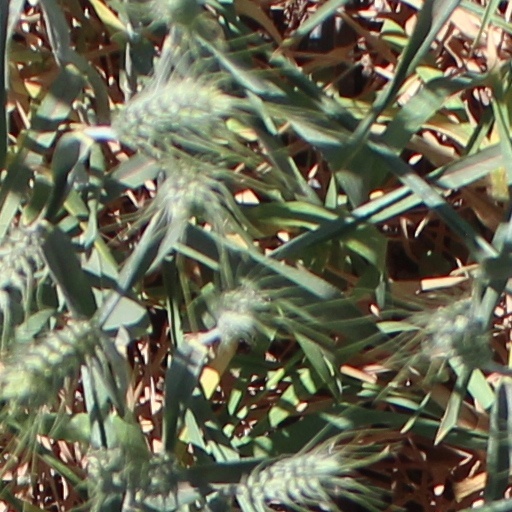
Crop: wheat